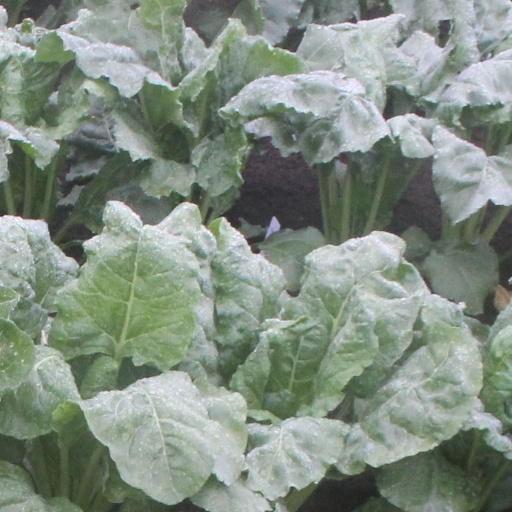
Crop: sugar beet